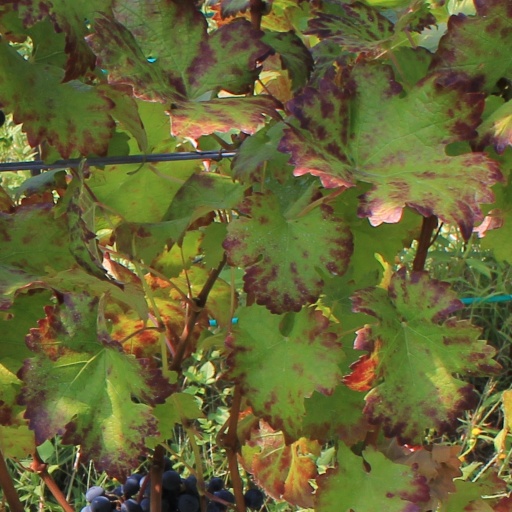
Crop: grape